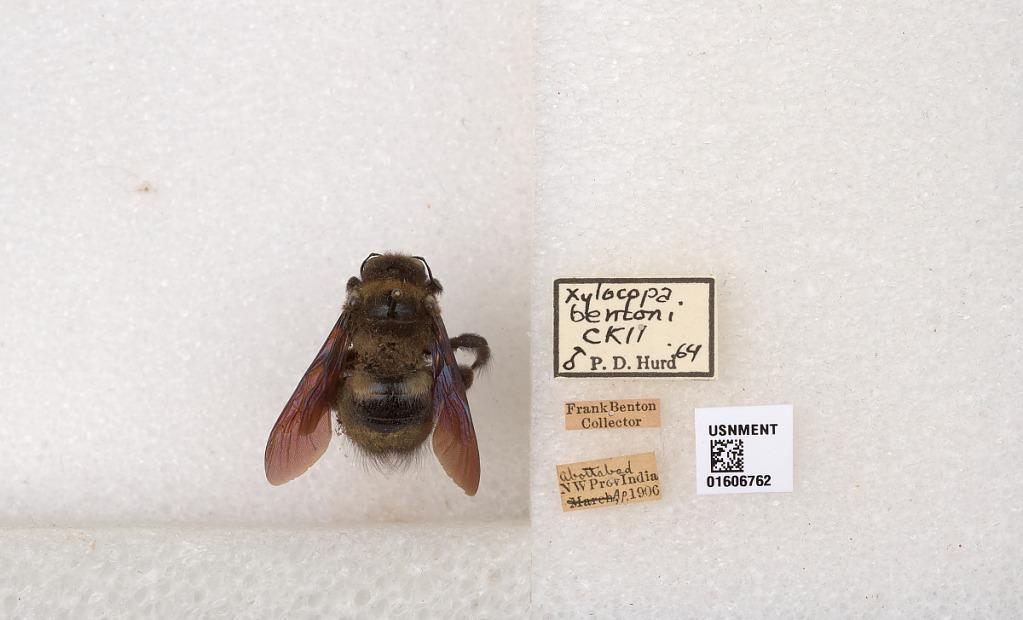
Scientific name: Xylocopa (Maaiana) bentoni Cockerell
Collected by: F. Benton
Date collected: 1906-4-1
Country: Pakistan
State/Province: Khyber Paktunkhwa
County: Abbottabad
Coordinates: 34.1802, 73.2284
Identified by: Hurd, P. D.